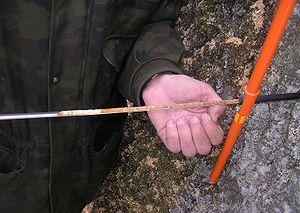
Une tarière ou sonde de Pressler, ou sonde, de Pressler, est un outil spécialisé utilisé pour extraire une carotte de tissu de bois d'un arbre vivant avec des dommages relativement mineurs pour la plante. L'outil se compose d'une poignée, d'une mèche et de la cuillère qui rentre dans la tarière; cette dernière est généralement fabriquée en acier au carbure. La tarière est le plus souvent utilisée par les forestiers, les chercheurs et les scientifiques pour déterminer l'âge d'un arbre, la science également appelée dendrochronologie. L'opération permet à l'utilisateur de compter les anneaux de croissances dans la carotte d'échantillon, pour révéler l'âge de l'arbre examiné et son taux de croissance. Après utilisation, l'outil se démonte: la mèche et la cuillère s'insèrent dans la poignée, ce qui le rend très compact et facile à transporter.